Mariovo

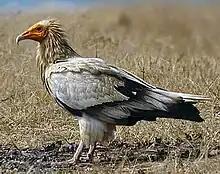
Some 4–5 pairs of Endangered Egyptian vultures nest in the IBA

The specific position and natural condition of this geomorphological entity have contributed towards creation of a distinct local climate which differs from the other parts of the country. The mountains Dren and shield Mariovo from the continental northern winds. On the south-east the basin of the river Crna enables Mediterranean influences from Aegean Sea, while in the area of Skočivir Ravine the moderate continental clime makes its way from the Pelagonian plains. The influence of three climate zones can be felt in this area.